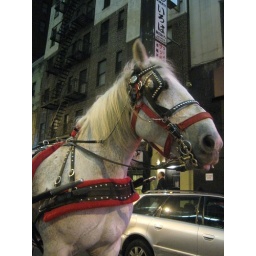
Horse with it's face near my window while I was in a taxi